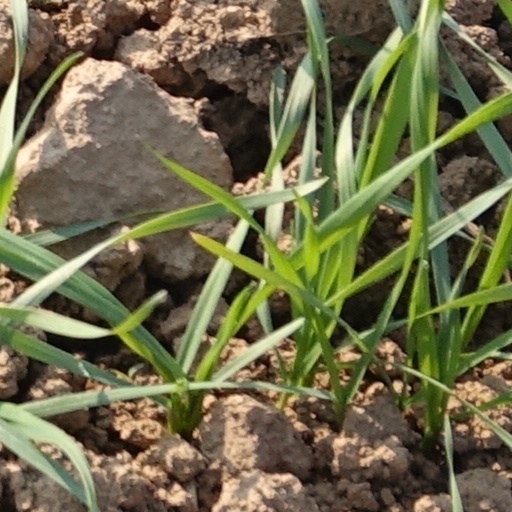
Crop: wheat